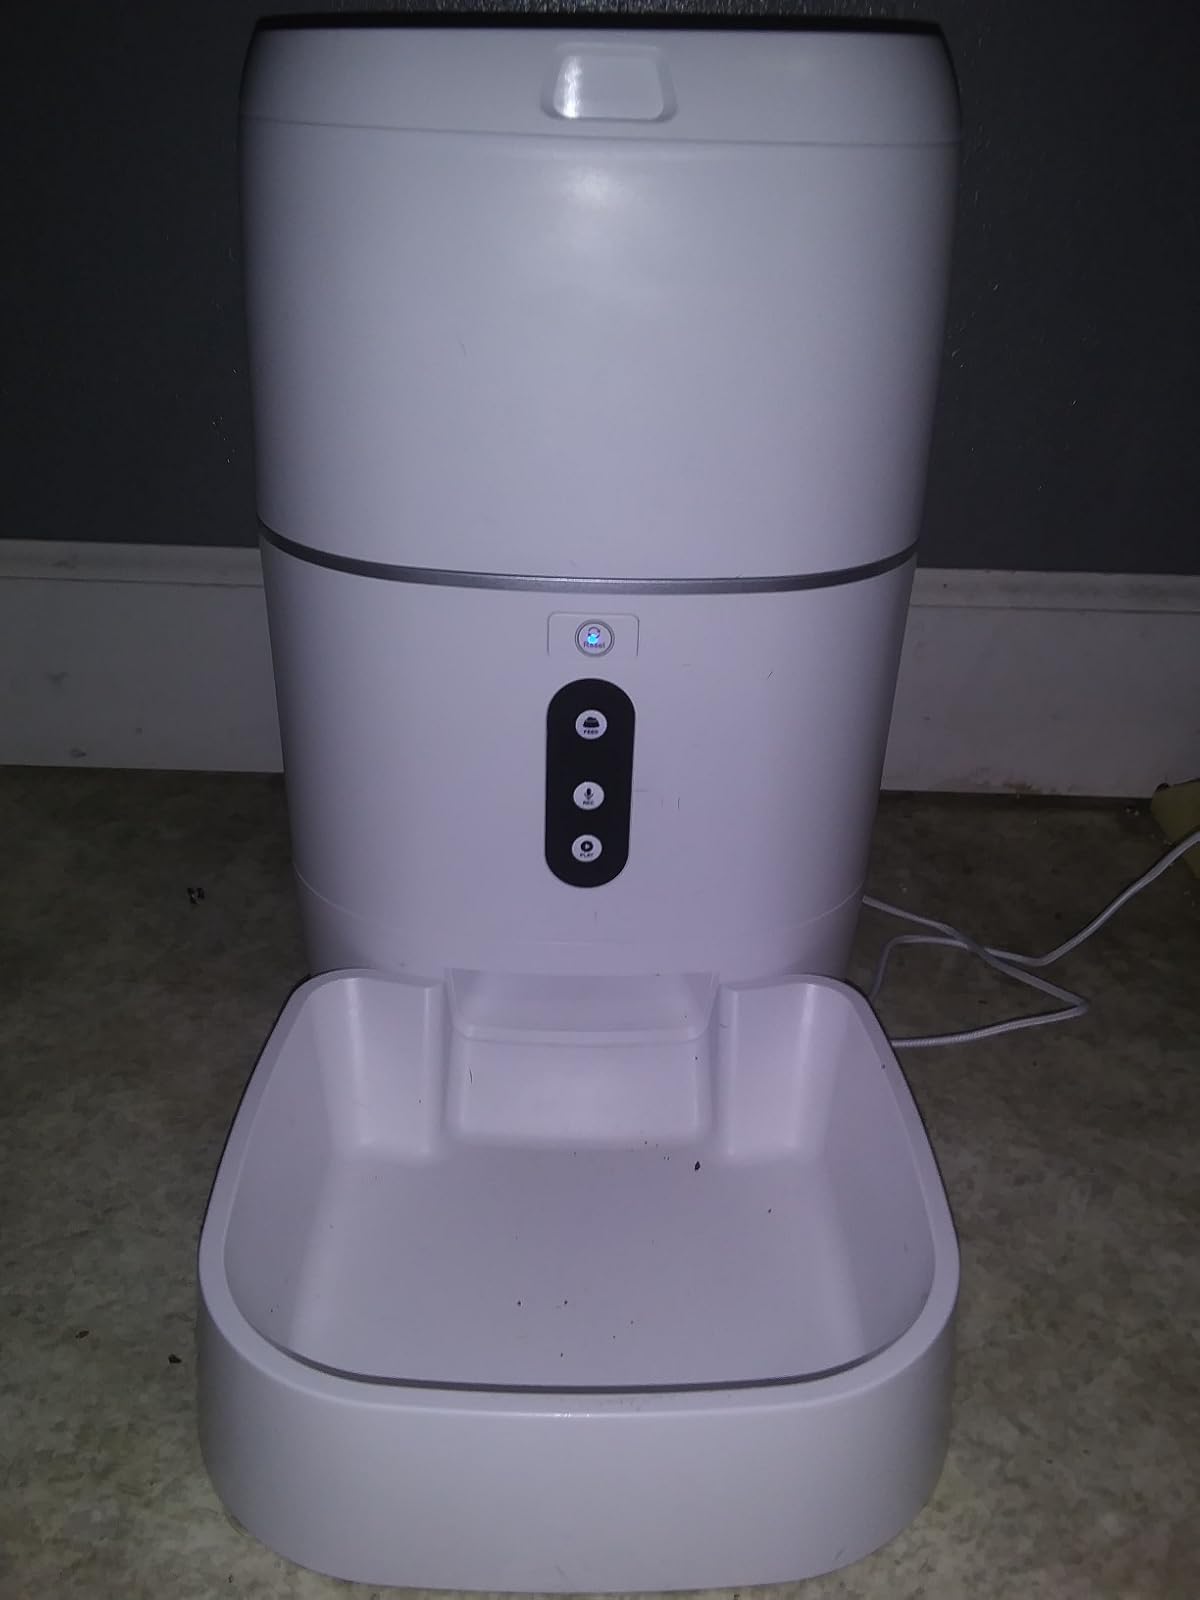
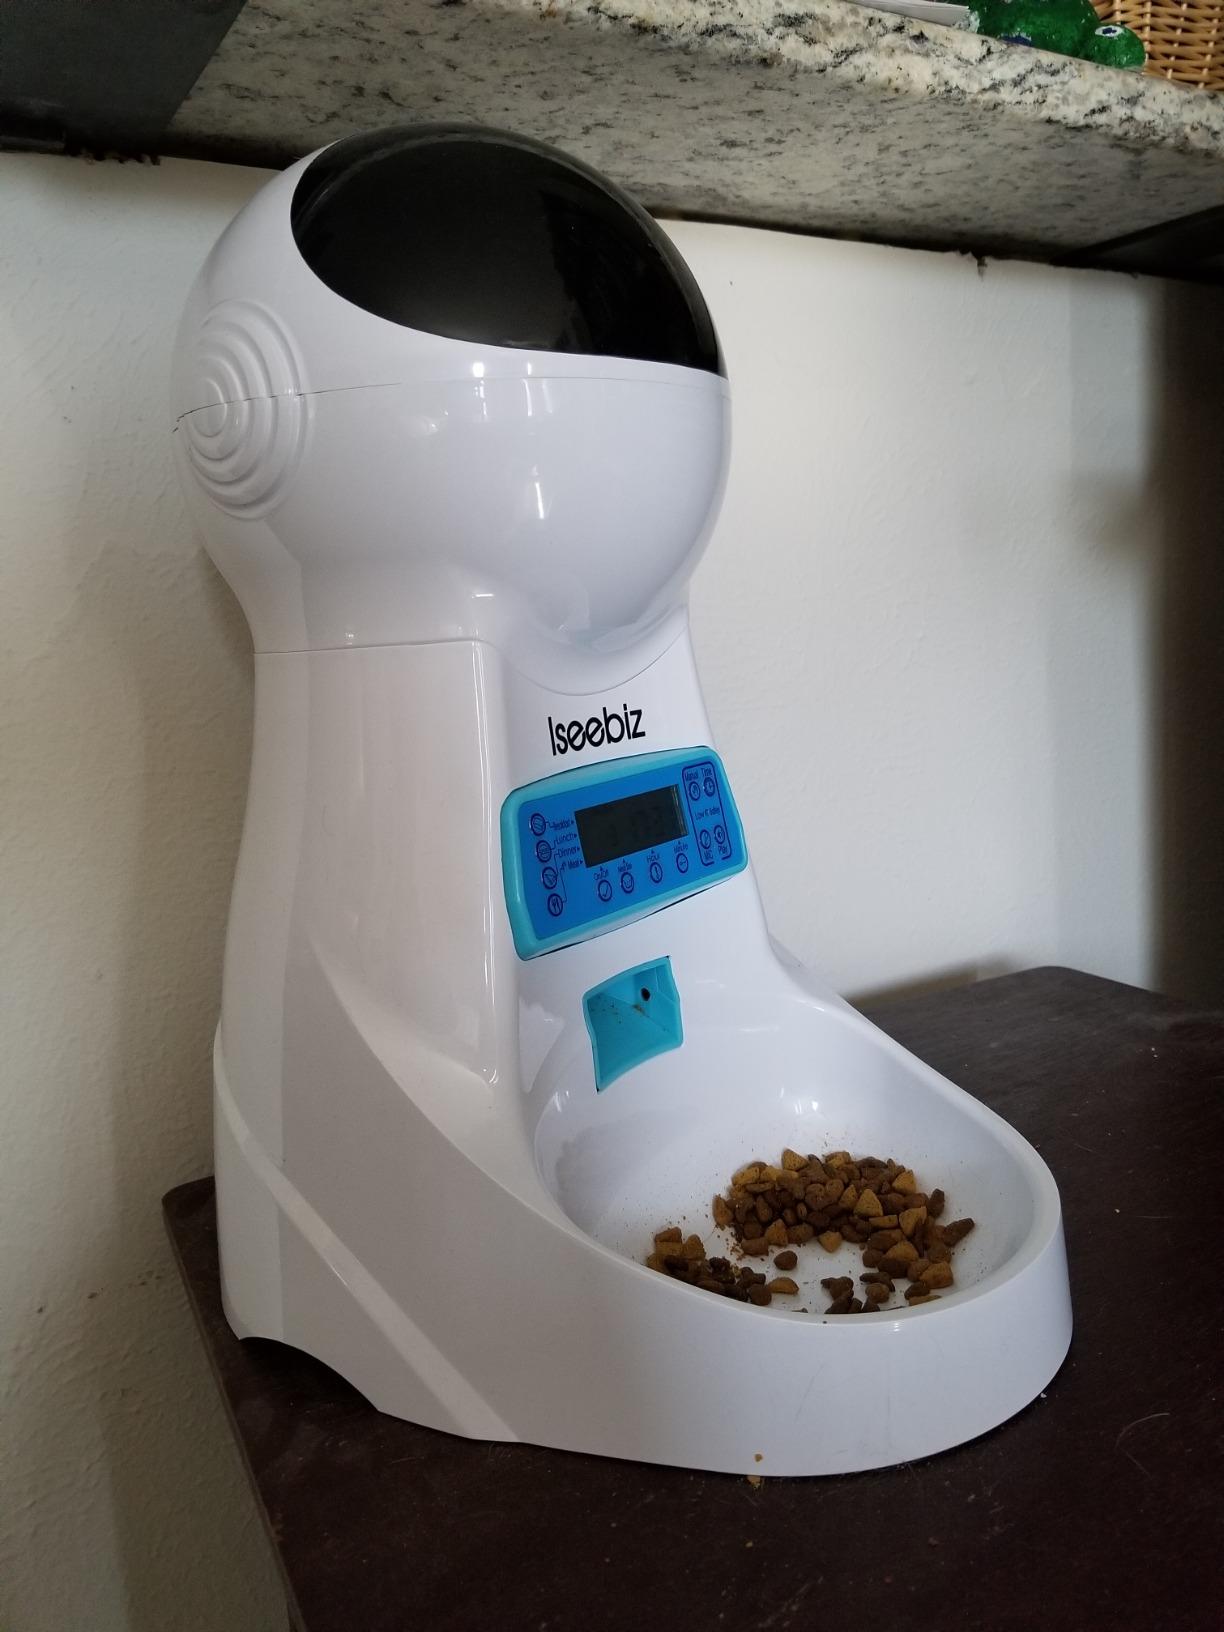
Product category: items_feeder
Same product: no